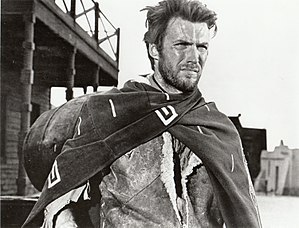
En nævefuld dollars
Manden uden navn (Clint Eastwood)
En nævefuld dollars er en spaghettiwestern fra 1964 instrueret af Sergio Leone med Clint Eastwood i hovedrollen sammen med Gian Maria Volontè, Marianne Koch, Wolfgang Lukschy, José Calvo og Joseph Egger.